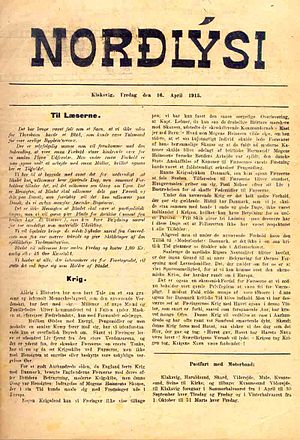
Norðlýsið (avis)
Det første nummer fra 16. april 1915
Første udgave af Norðlýsið, da:16. april da:1915
For alternative betydninger, se Norðlýsið.